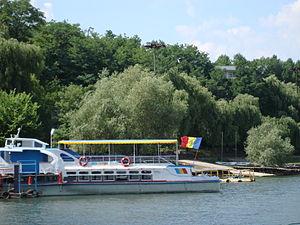
Le Lac Sireți-Ghidighici est un lac artificiel de Moldavie situé au centre de la république, en Bessarabie.
Cet article présente les infrastructures de transport en république de Moldavie.